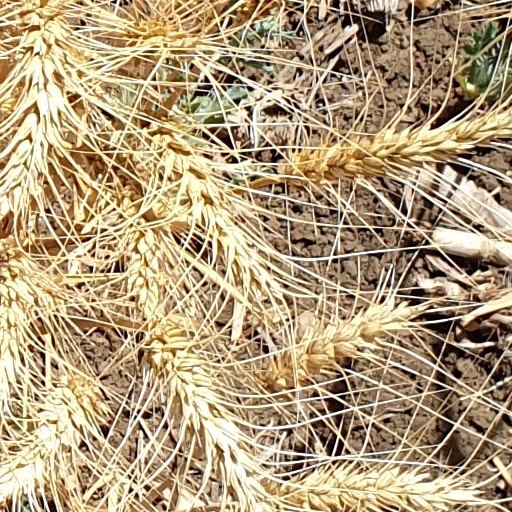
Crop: wheat